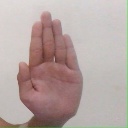
अक्षर: ध